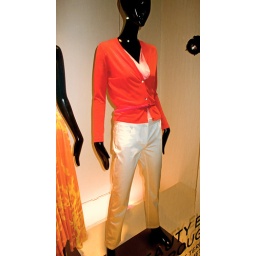
Women's clothing in window photo 563